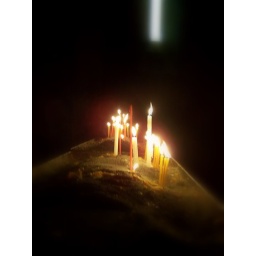
candles in sand